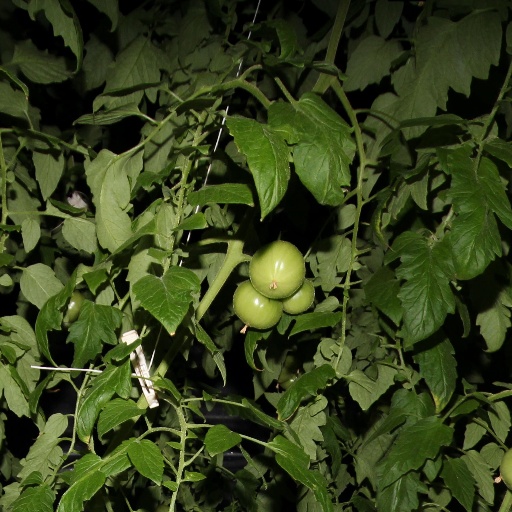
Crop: tomato